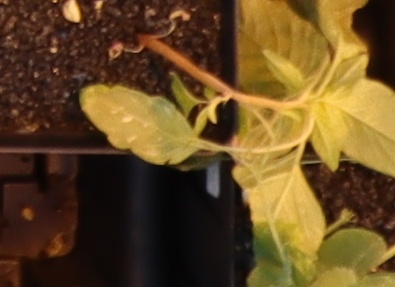
Label: Palmer Amaranth